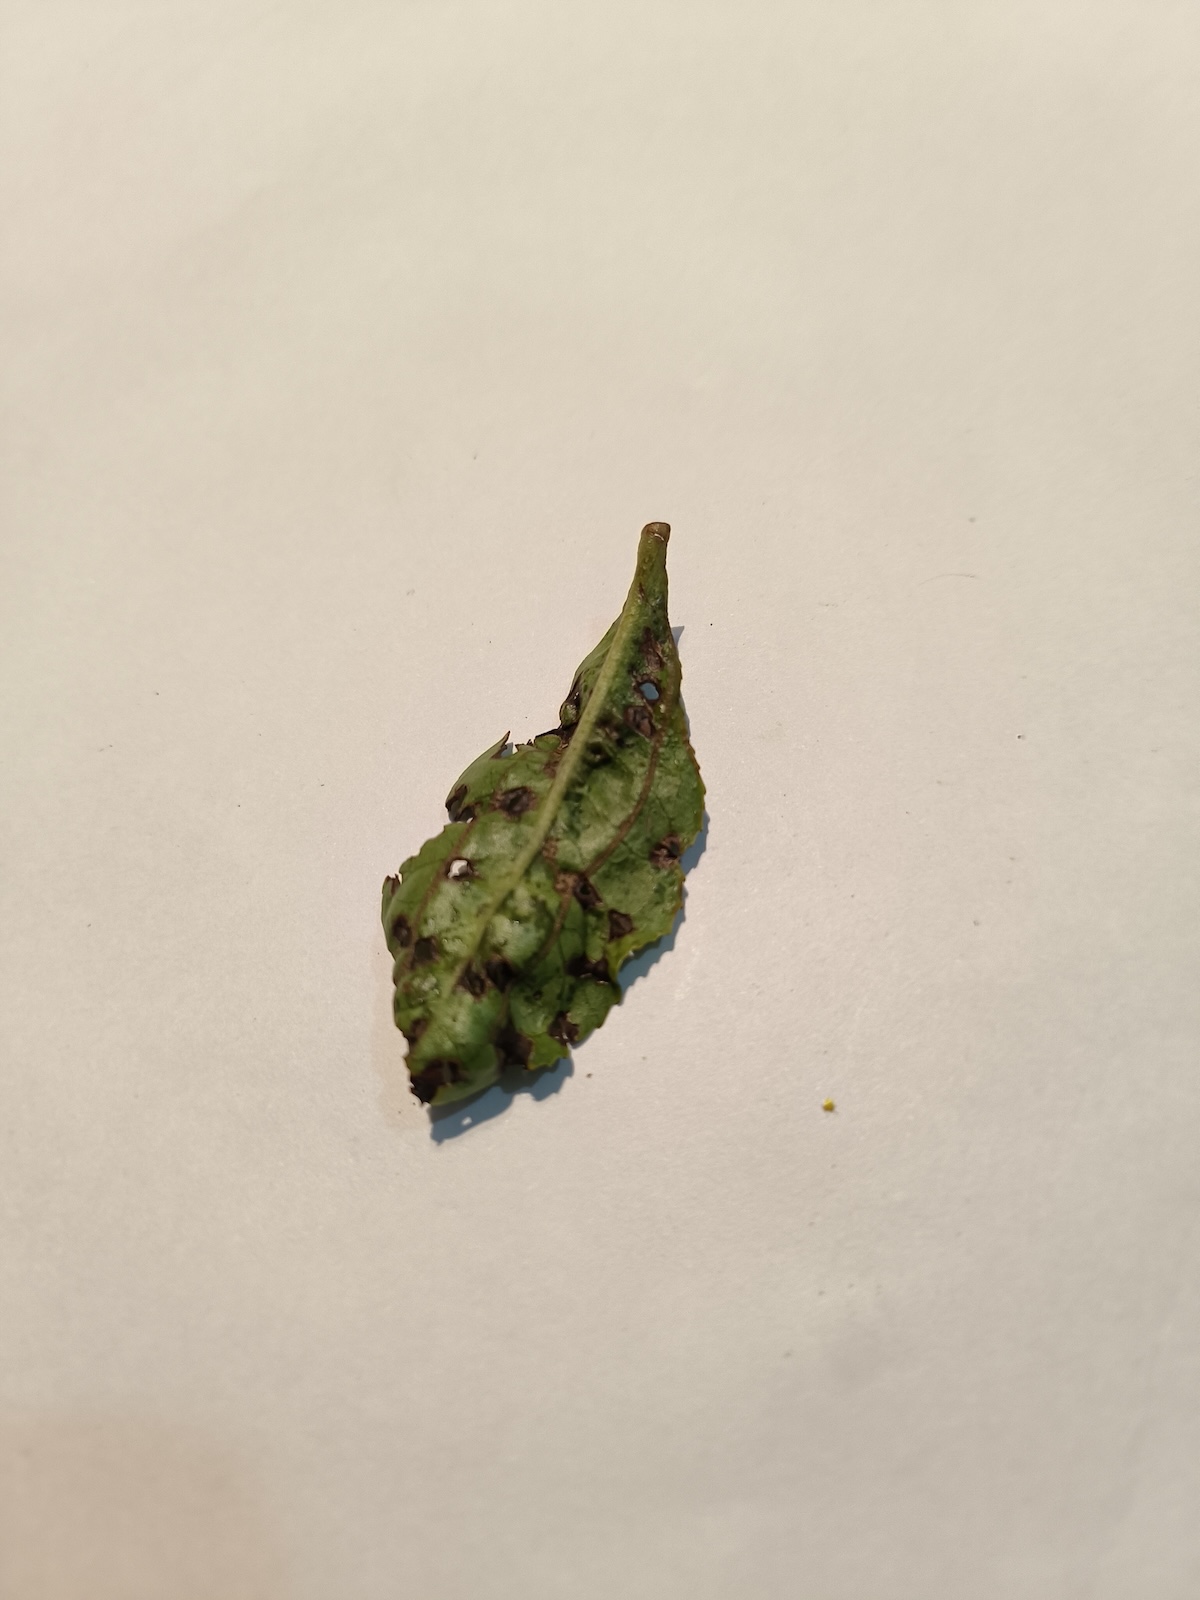
Label: Green mirid bug